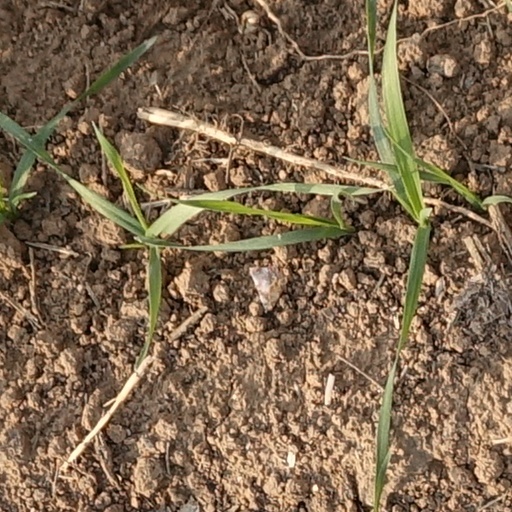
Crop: wheat